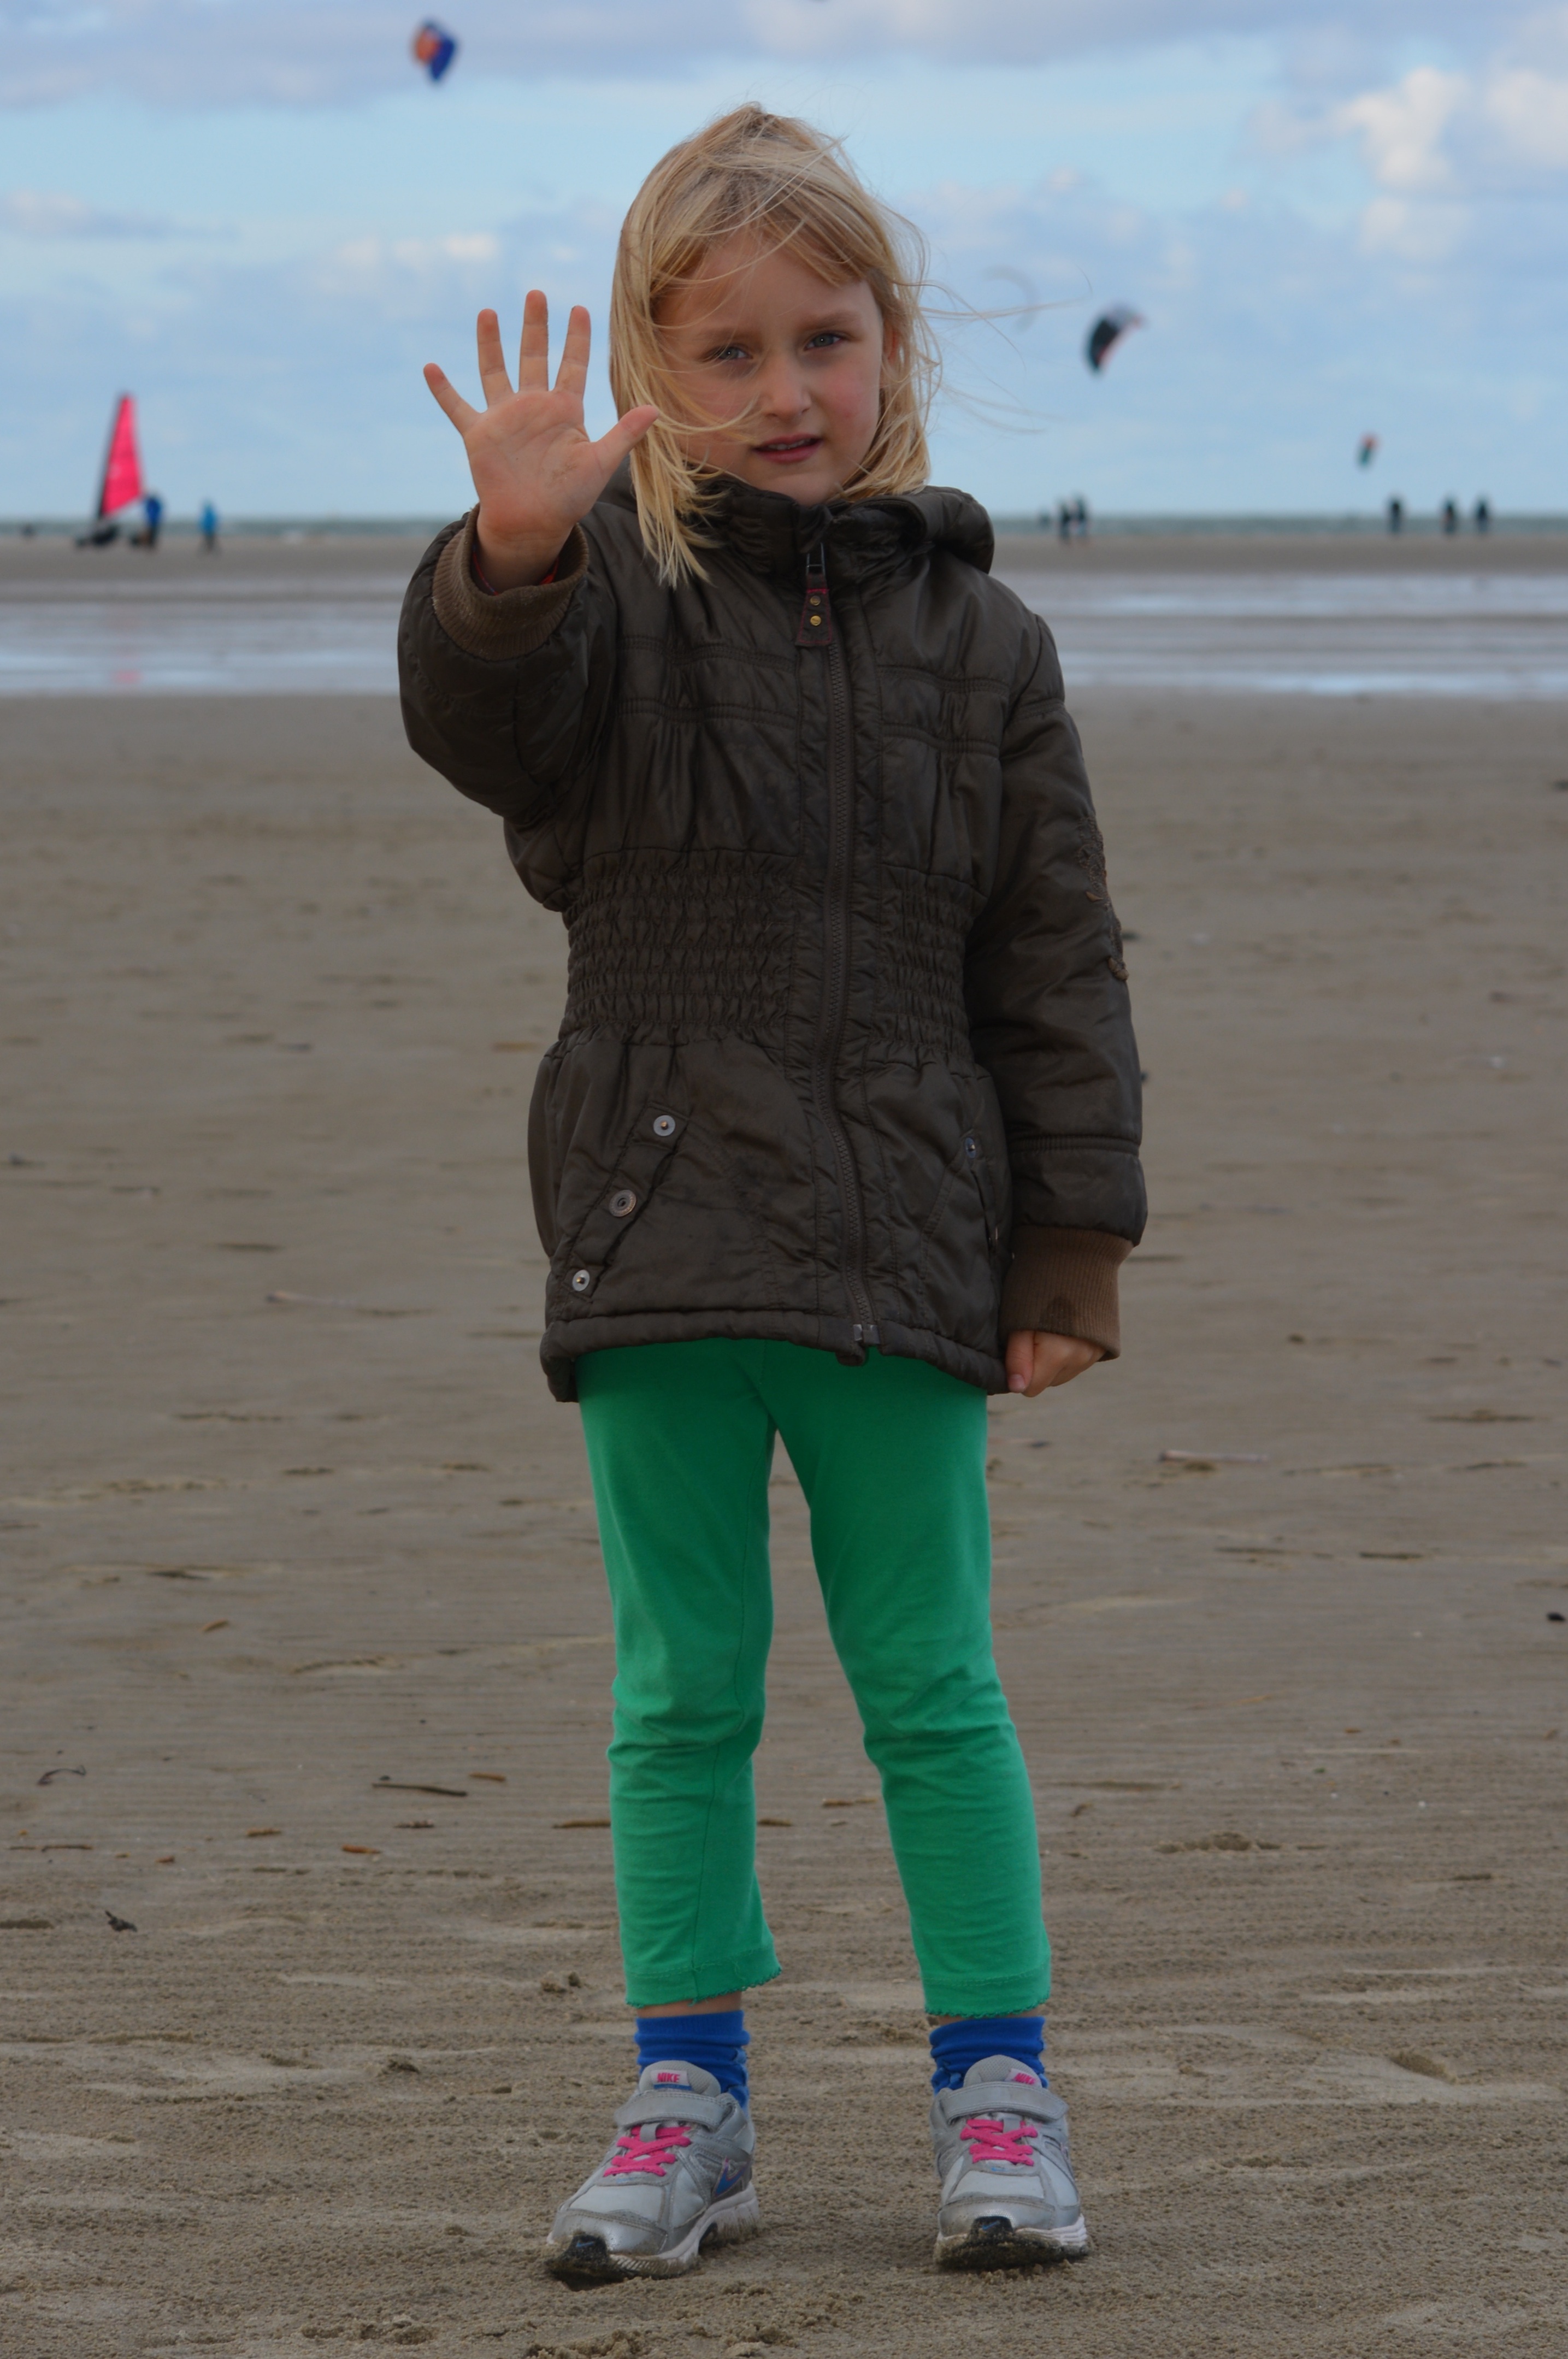
man, beach, sea, sand, person, people, girl, male, spring, color, child, season, fun, toddler, beauty, five, five years